2023 Spanish government formation

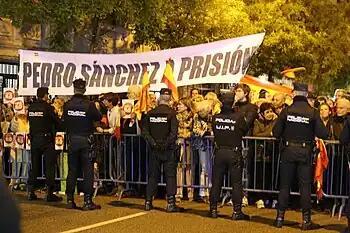
A demonstration against the amnesty in front of PSOE's HQs in Madrid on 6 November 2023, with a sign stating "Pedro Sánchez to prison".

Alberto Núñez Feijóo's investiture debate was scheduled to start at 12:00 CEST (UTC+2) on 26 September with Feijóo's speech, to be followed by responses from all other parties and a first round of voting on 27 September, with a second and final ballot on 29 September if required.